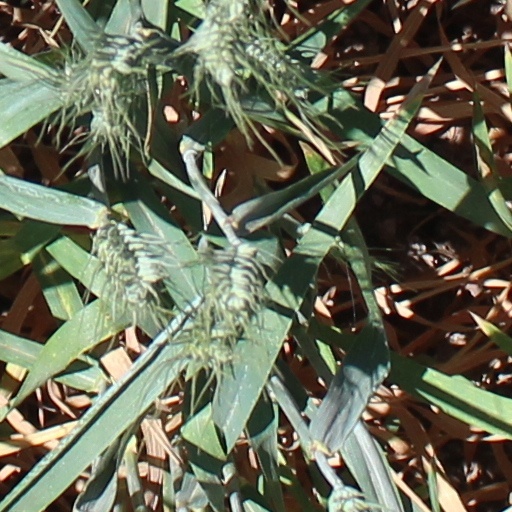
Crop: wheat